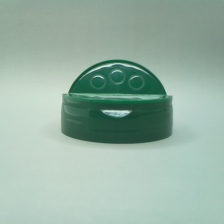
Color: green
Cap type: dual flip-top cap